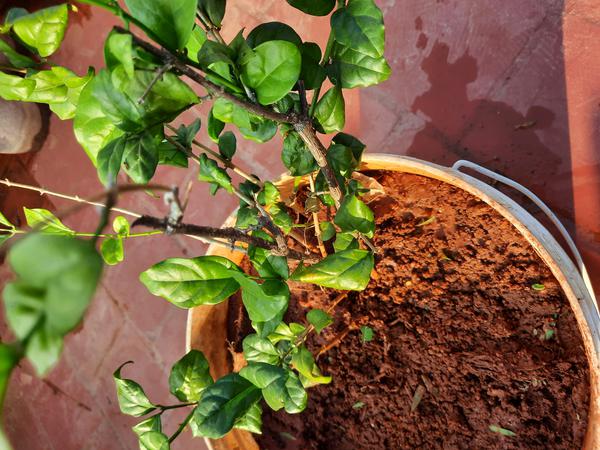
Plant: Jasmine